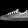
Label: Sneaker